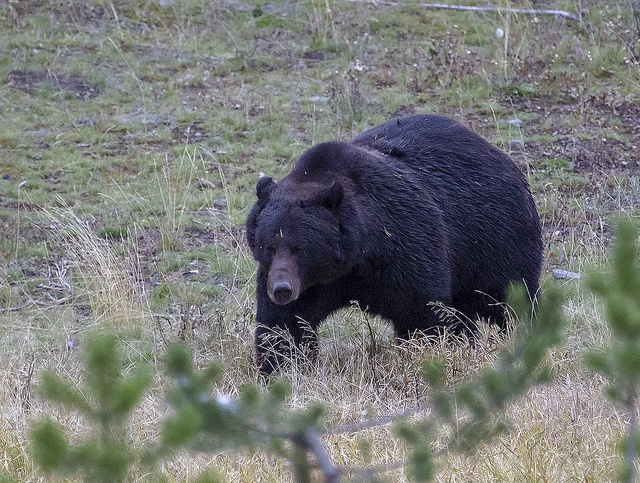
A large black bear walking across a lush green field.
The bear trots about the countryside eager to quench his taste for human blood.
A dark colored bear walking on all fours in a tall grass field.
A brown bear walking through a grassy meadow.
A huge bear walking through the woods alone